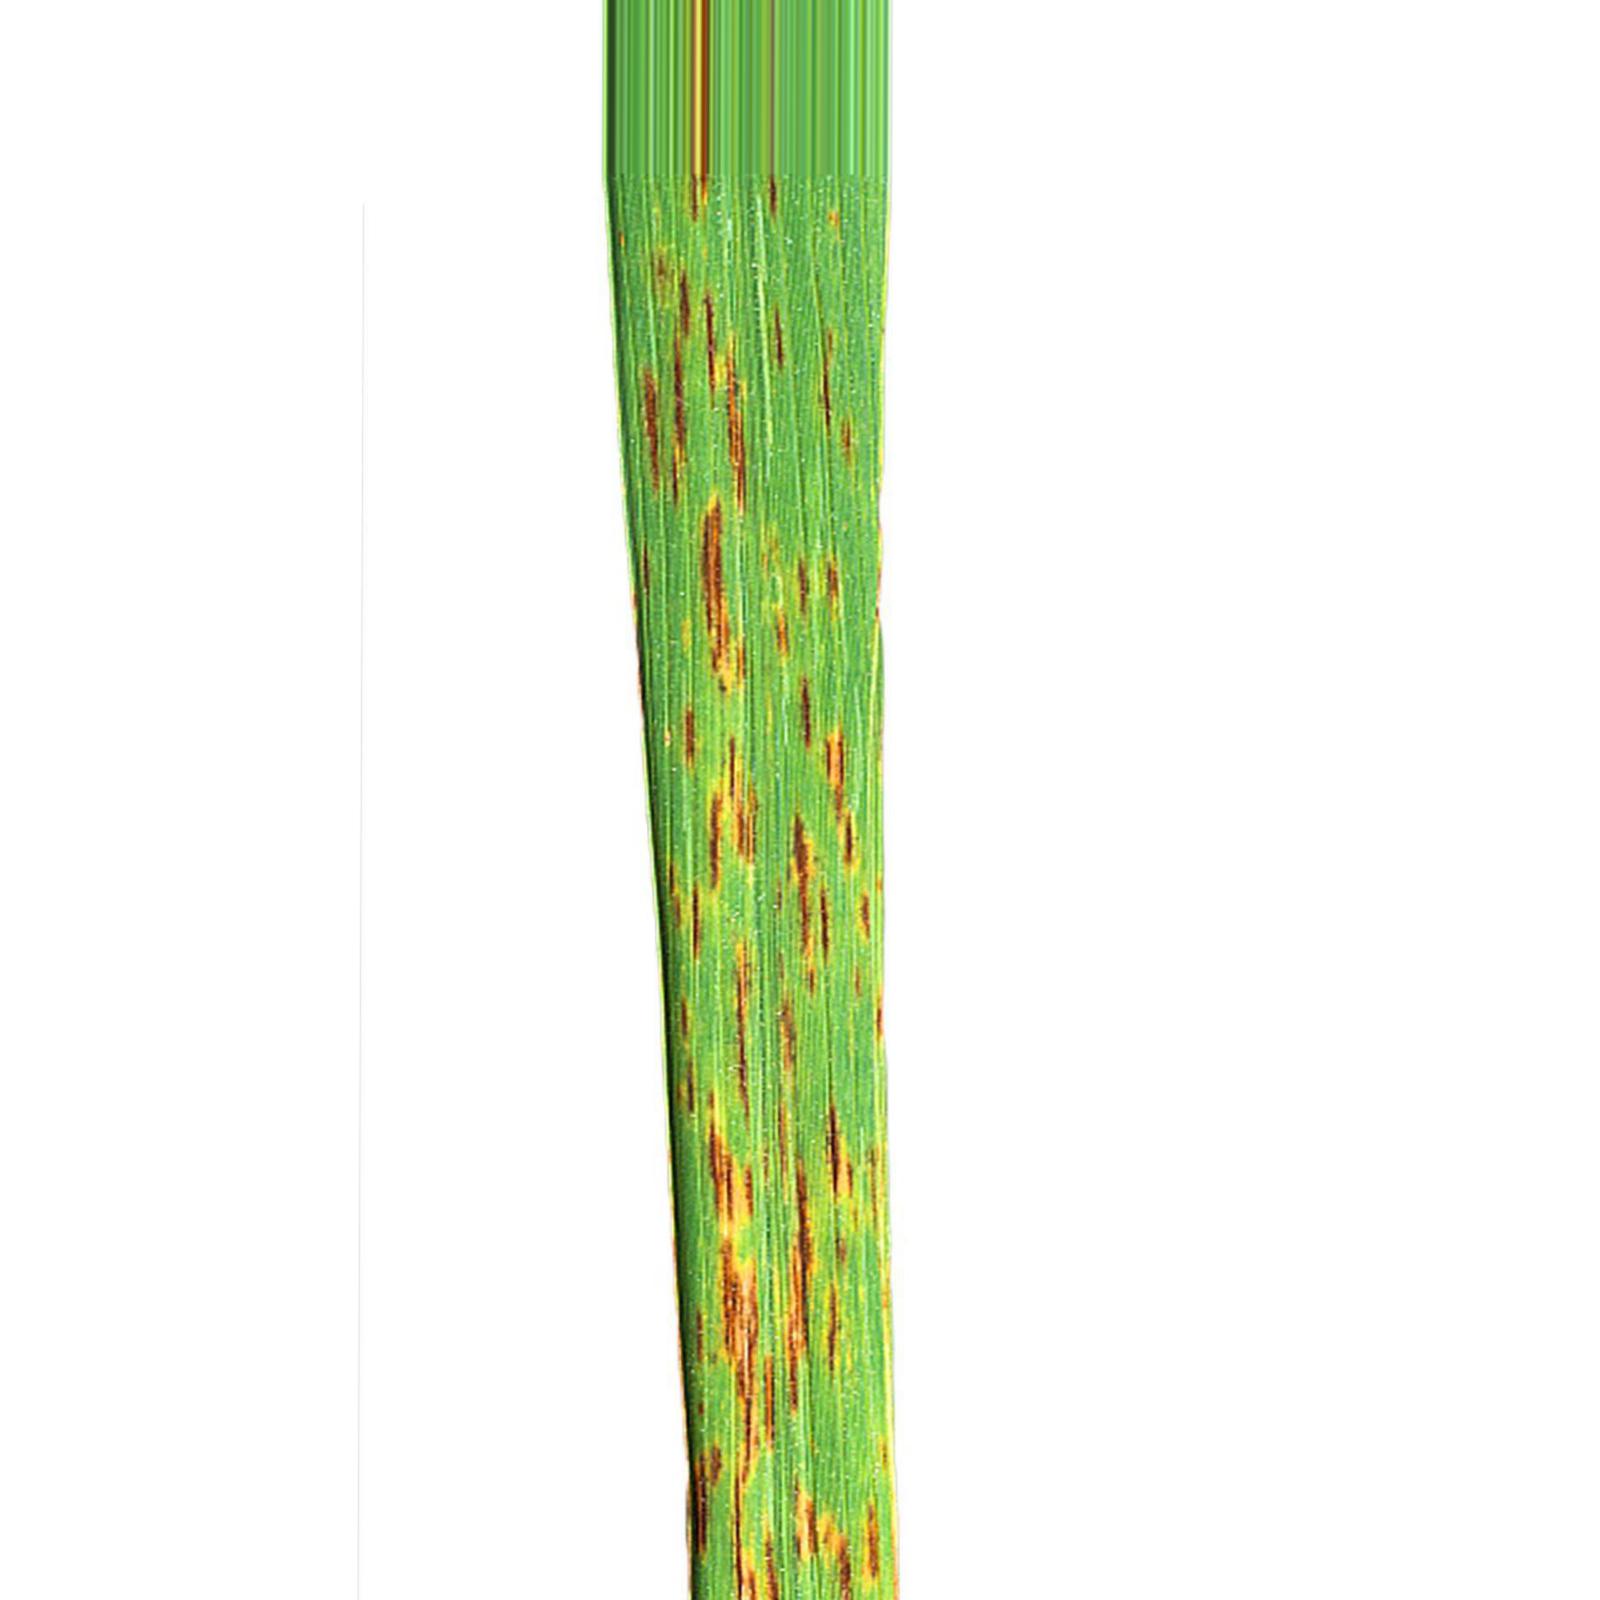
Nhãn: Bệnh Gạch Nâu ( Narrow Brown Spot )